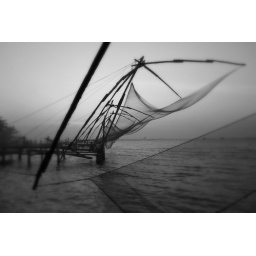
fishing nets in black and white